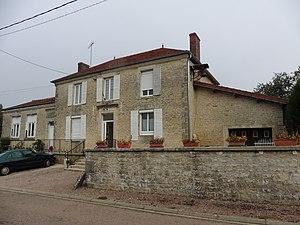
Mairie-école de Maisons-lès-Soulaines Lieu de résidence et de mariage pour Bachelard de 1914 à 1919.
Gaston, Louis, Pierre Bachelard, né à Bar-sur-Aube le 27 juin 1884 et mort à Paris le 16 octobre 1962, est un philosophe français des sciences, de la poésie, de l'éducation et du temps. Il est l'un des principaux représentants de l'école française d'épistémologie historique.
Maisons-lès-Soulaines est une commune française, située dans le département de l'Aube en région Grand Est.